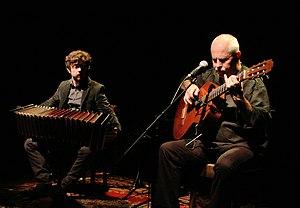
Paul Dirmeikis &amp
Paul Dirmeikis est un poète, compositeur, chanteur et peintre né en 1954 à Chicago. Il vit en Bretagne.